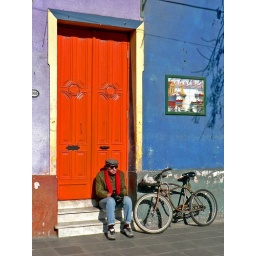
Argentinian cyclist against colorful wall